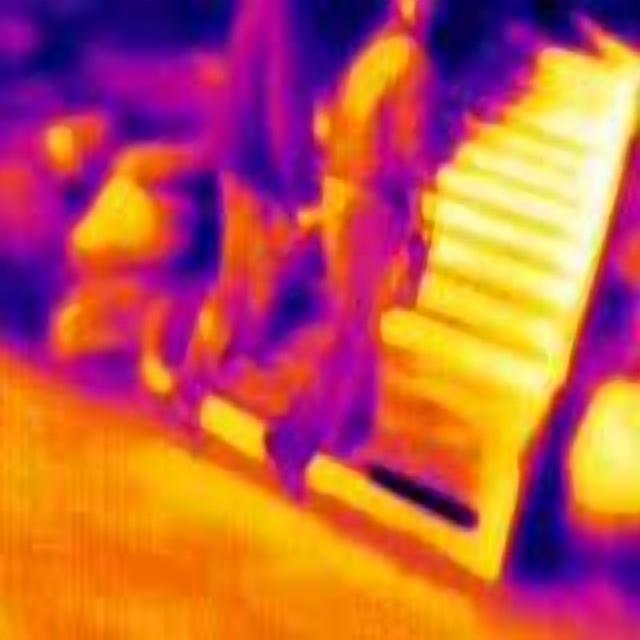
Detected objects:
label: person
label: person